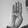
ASL letter: B